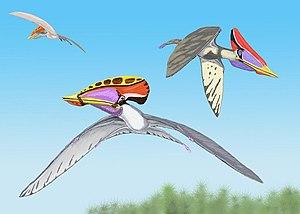
Tupuxuara est un genre de ptérodactyloïdes ayant vécu au Crétacé inférieur au Brésil. Omnivore, il se nourrissait de mollusques, de fruits et de poissons. Ce ptérosaure mesurait 5,5 mètres d'envergure. Il vivait à l'époque et à l'endroit où de nombreux ptérosaures géants à crête apparaissent. Sa particularité est le fait qu'il possédait une crête sur la tête. Elle est moins haute que celle de Tupandactylus imperator mais cependant plus large, plus solide et le derrière de la crête plantée sur la tête est moins en arrière.
Les ptérosaures sont un ordre éteint de reptiles volants qui ont existé pendant presque toute la durée du Mésozoique : du Trias supérieur, il y a 230 millions d’années, jusqu'à la fin du Crétacé, il y a 66 Ma.